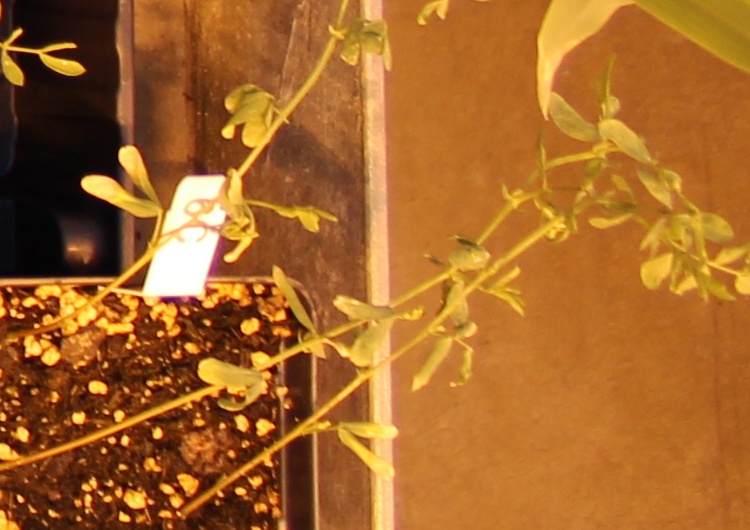
Label: Lentil